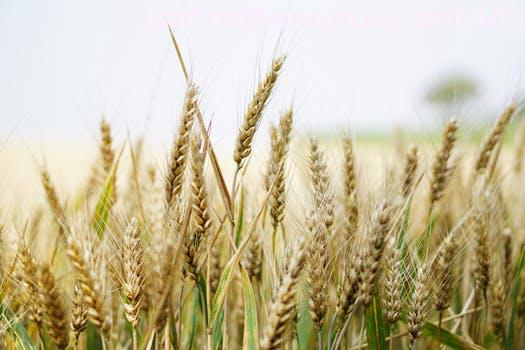
Label: Watermark